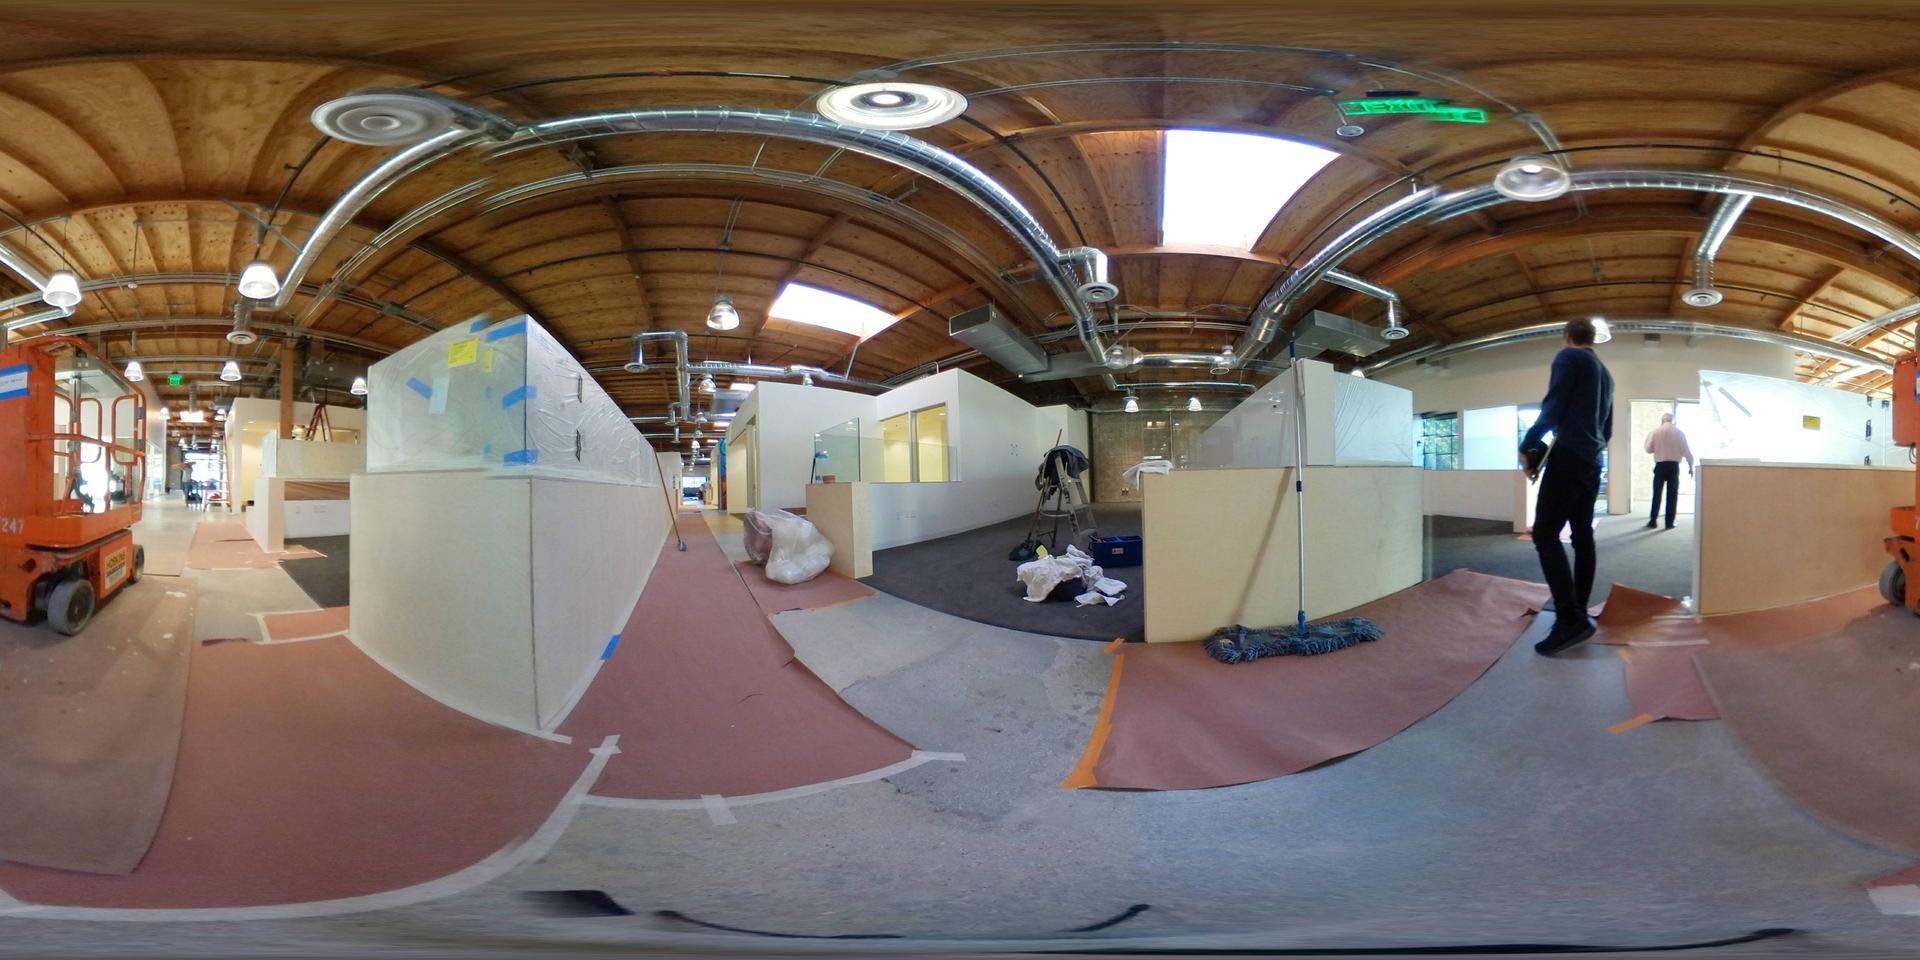
Referred object: the blue mop leaning against the partition

Referred object: the blue mop